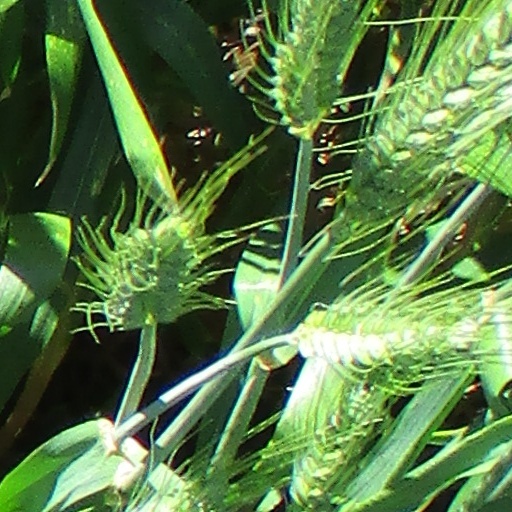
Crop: wheat